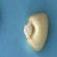
Maize quality: Good